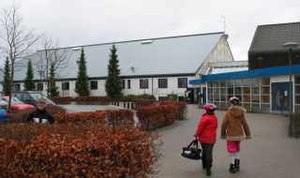
Værløsehallen
Værløsehallen. 2003
Værløsehallen.
Værløsehallen i Værløse, blev påbegyndt i slutningen af 1950'erne og fuldført i 1963. Den et godt eksempel på anvendelse af frivillig arbejdskraft. Næsten alt er bygget med håndkraft og af frivillige med tilknytning til sportslivet i Værløse. En enkelt undtagelse er overbygningen, der blev udført af en entreprenørvirksomhed for de indsamlede midler på ca. 1 mill. kr.